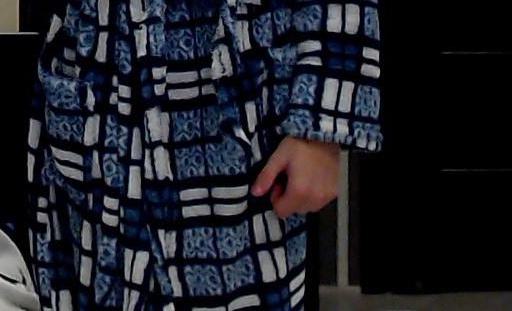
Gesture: no_gesture